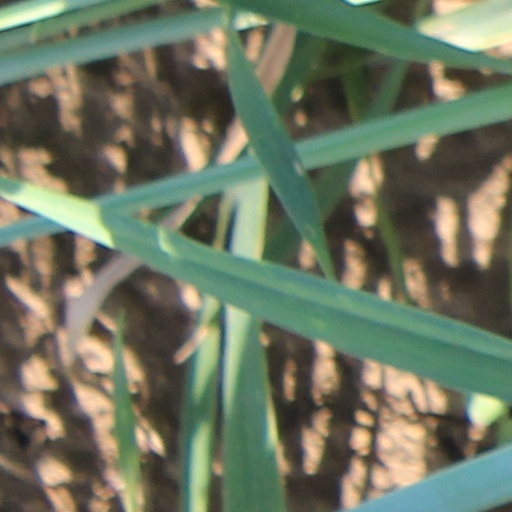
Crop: wheat